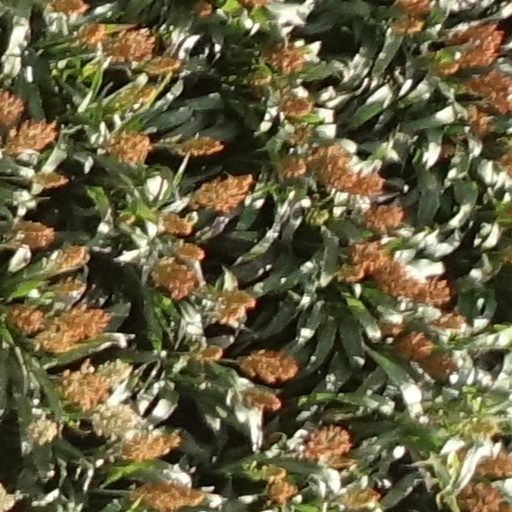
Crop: sorghum